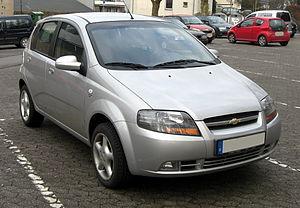
La Chevrolet Aveo est un modèle automobile du segment des citadines, produit par GM Daewoo, et vendu en Europe et Amérique du Nord sous la marque Chevrolet.